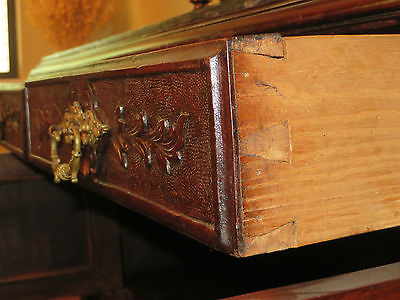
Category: cabinet